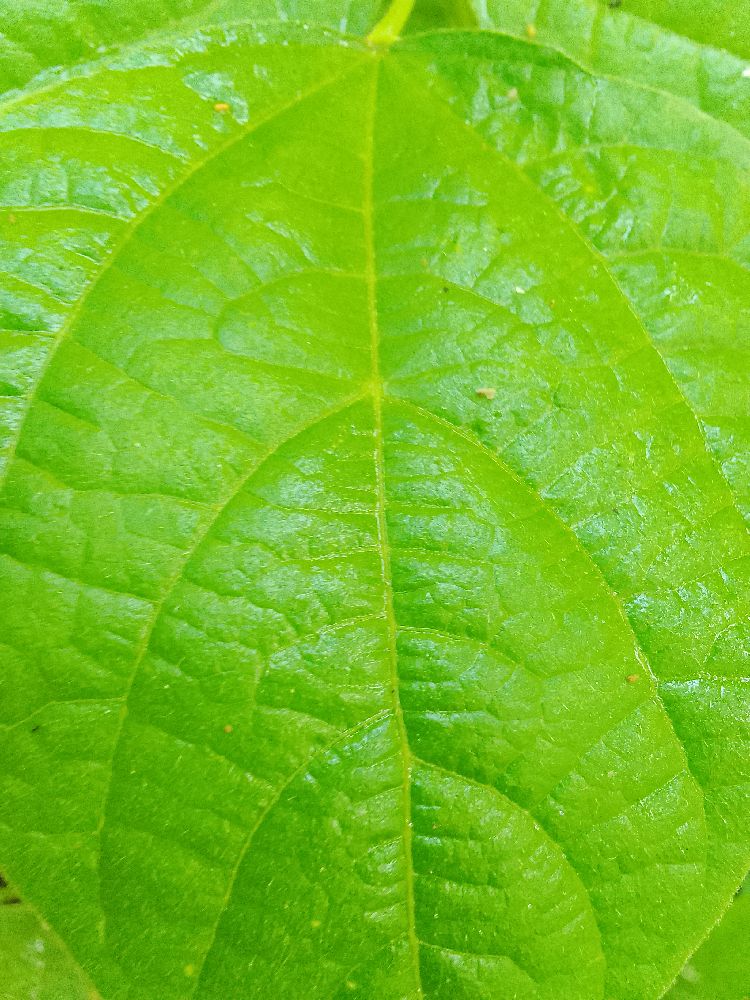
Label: healthy